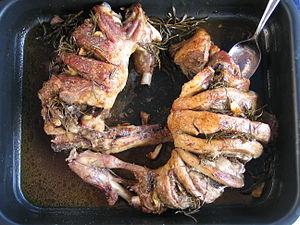
Abbacchio est un terme italien qui désigne un agneau de lait destiné à l'abattoir, très apprécié dans la cuisine romaine et italienne en général. Ces jeunes agneaux proviennent majoritairement d'Italie, même si une partie de la production provient de Nouvelle-Zélande.